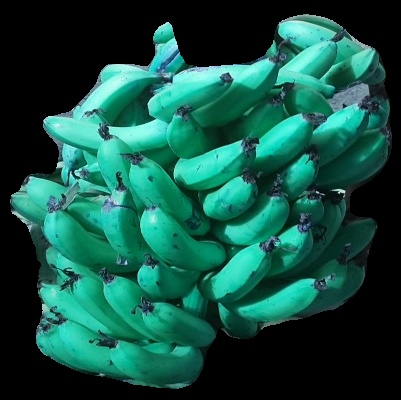
Variety: pachbale
Grade: grade3